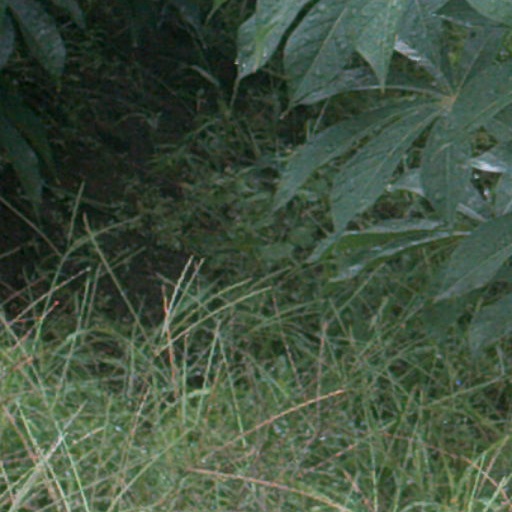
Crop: cassava